Architectural and artistic works of the Vittoriano

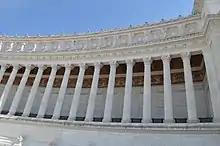
Glimpse of the interior decorations of the front wall at the colonnade of the "sommoportico"

The redeemed cities are those united with Italy following the Treaty of Rapallo (1920) and the Treaty of Rome (1924), peace agreements at the conclusion of World War I: these municipalities are Trieste, Trento, Gorizia, Pula, Rijeka, and Zadar.